Robyn Lively

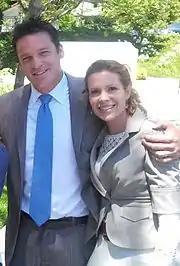
Lively and her husband Bart Johnson in 2011

Lively married fellow actor Bart Johnson on September 25, 1999. The couple have three children: Baylen, Kate, and Wyatt Blake.